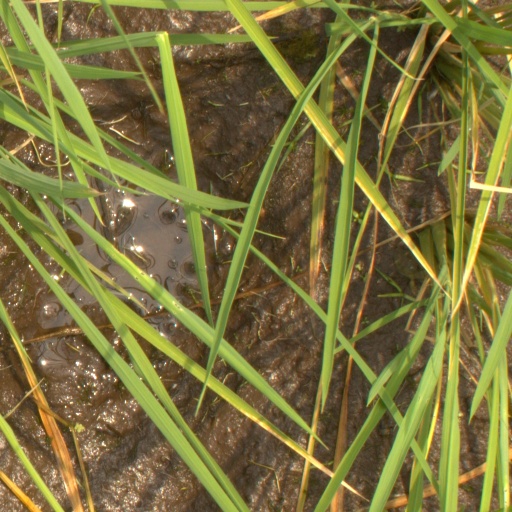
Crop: rice